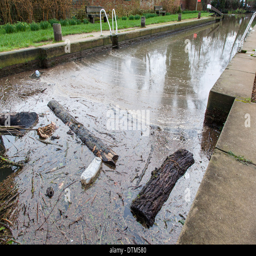
person , plastic bottles and other rubbish and detritus float on the surface of the canal following